Brian Noble (rugby league)

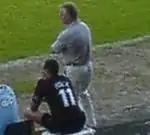
Noble coaching Wigan against

On 20 April 2006 Noble took up the position of head coach at Wigan, nine days after the sacking of Ian Millward. Brian took over at the club during a relegation battle which at one point looked as though Wigan would lose, however he has been credited for keeping Wigan in Super League following a number of impressive performance. However, despite having just £60,000 available to spend under the salary cap, Noble bought Stuart Fielden and Michael Dobson from the Bradford Bulls for a world record £450,000. At the end of the season when the club's books were audited by the league's accountants, it was found there was an unauthorised overspend of £222,314, which led to allegations that the club cheated their way out of relegation by deliberately spending money they didn't have due to salary cap restrictions. However the club was eventually only found guilty of "breaching the spirit of the cap", by trying to restructure existing contracts.